João Goulart

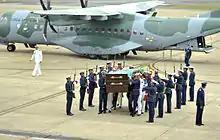
Goulart's remains arrive in Brasília almost 40 years after his death, 14 November 2013.

On 4 April 1964, Goulart and his family landed in Uruguay seeking political asylum. After his first years in Montevideo, he bought a farm on the Uruguay-Brazil border, where he devoted himself to farming cattle. In 1966 he took part in the Frente Ampla ("Broad Front") political movement, which aimed to fully restore democratic rule in Brazil through peaceful means. The end of Frente Ampla also resulted in the end of Goulart's political activity. He decided to focus on managing his farms located in Uruguay, Paraguay, Argentina, and Brazil.